Cell adhesion

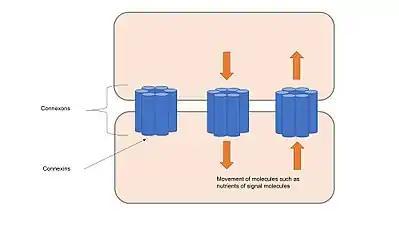
Gap junctions showing connexons and connexins

Gap junctions are composed of channels called connexons, which consist of transmembrane proteins called connexins clustered in groups of six. Connexons from adjacent cells form continuous channels when they come into contact and align with each other. These channels allow transport of ions and small molecules between cytoplasm of two adjacent cells, apart from holding cells together and provide structural stability like anchoring junctions or tight junctions. Gap junction channels are selectively permeable to specific ions depending on which connexins form the connexons, which allows gap junctions to be involved in cell signalling by regulating the transfer of molecules involved in signalling cascades. Channels can respond to many different stimuli and are regulated dynamically either by rapid mechanisms, such as voltage gating, or by slow mechanism, such as altering numbers of channels present in gap junctions.